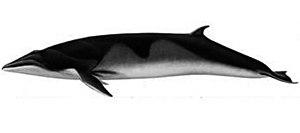
Cette liste commentée recense la mammalofaune aux Terres australes françaises. Elle répertorie les espèces de mammifères actuels de ces districts des TAAF et celles qui ont été récemment classifiées comme éteintes. Cette liste comporte 38 espèces réparties en six ordres et quinze familles, dont trois sont « en danger », deux sont « vulnérables », une est « quasi menacée » et treize ont des « données insuffisantes » pour être classées. À l'échelle française, par la liste rouge de l'UICN France, ces mammifères n'ont pas forcément les mêmes statuts que précédemment : deux sont « en danger », trois ont des « données insuffisantes » pour être classés et treize sont « non applicables ».
Cette liste commentée recense la mammalofaune à La Réunion. Elle répertorie les espèces de mammifères réunionnais actuels et celles qui ont été récemment classifiées comme éteintes. Cette liste comporte 44 espèces réparties en neuf ordres et 21 familles, dont une est « éteinte », trois sont « en danger », quatre sont « vulnérables » et douze ont des « données insuffisantes » pour être classées. À l'échelle française, par la liste rouge de l'UICN France, ces mammifères n'ont pas forcément les mêmes statuts que précédemment : une est « éteinte », une autre est « en danger critique d'extinction », une est « en danger », une autre est « quasi menacée », six ont des « données insuffisantes » pour être classées et vingt sont « non applicables ».
Cette liste commentée recense la mammalofaune de la Terre-Adélie. Elle répertorie les espèces de mammifères actuels de ce district des TAAF et celles qui ont été récemment classifiées comme éteintes. Cette liste comporte 17 espèces réparties en trois ordres et six familles, dont trois sont « en danger », deux sont « vulnérables » et trois ont des « données insuffisantes » pour être classées. À l'échelle française, par la liste rouge de l'UICN France, ces mammifères n'ont pas forcément les mêmes statuts que précédemment : quatre sont « non applicables ».